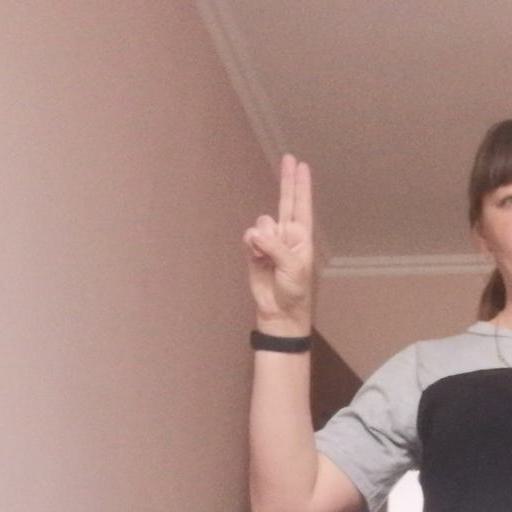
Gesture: two_up